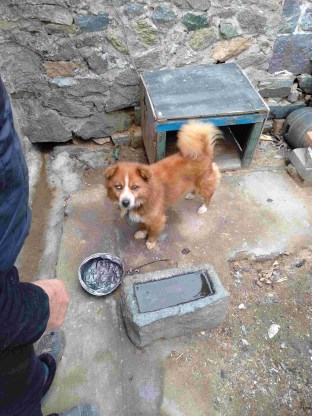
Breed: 3336-n000121-chinese_rural_dog